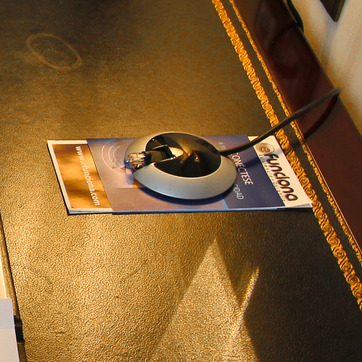
Material: plastic